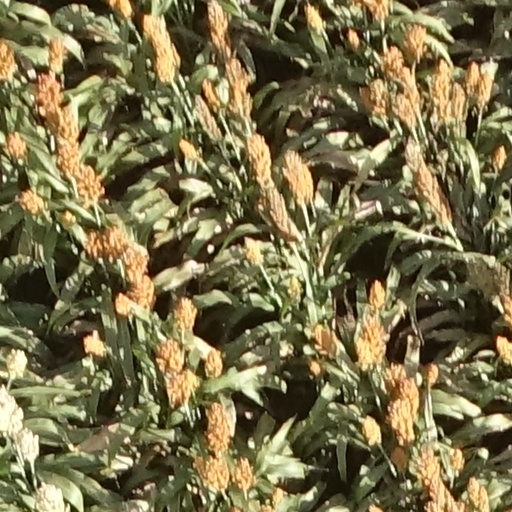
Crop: sorghum